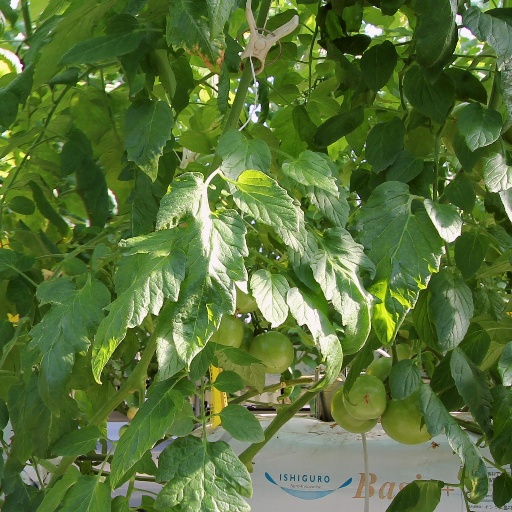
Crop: tomato